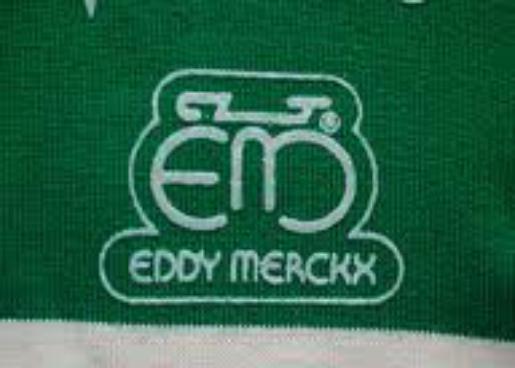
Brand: merckx
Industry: Transportation